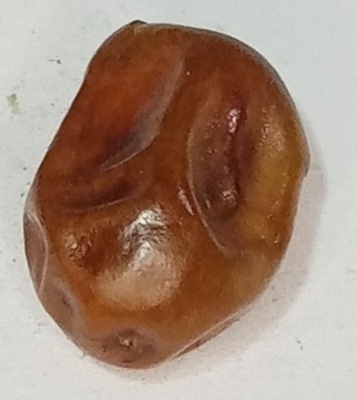
Variety: fasli-toto
Size: small
Grade: grade-1